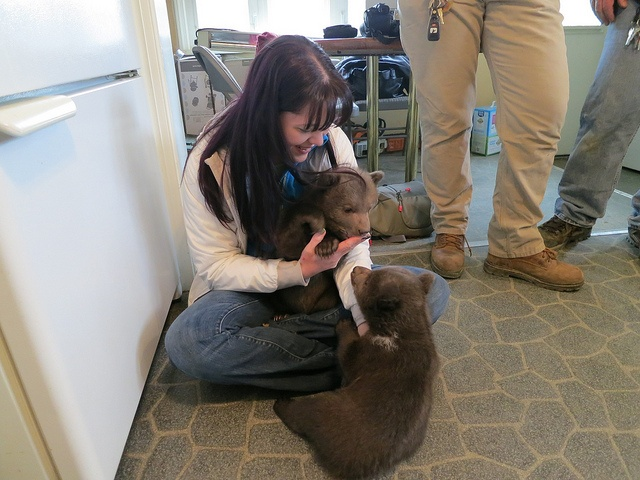
A woman holding two brown bear cubs next to a refrigerator.
A young woman sitting on the ground with two baby bears.
A lady holding a bear while petting another one.
A woman is holding two baby brown bears.
a person on the ground with two baby bears